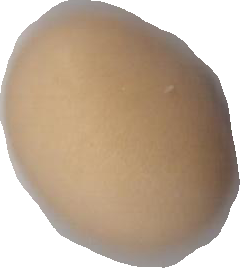
Variety: Anjasmoro